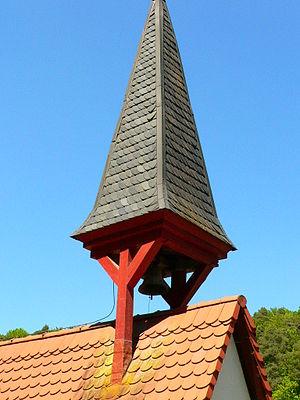
Clocher du Tyrol Italiano: Tirolese campanile